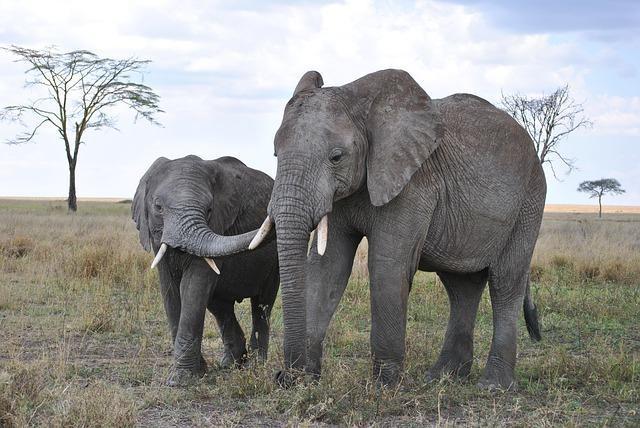
elephant